Genève-Cornavin railway station

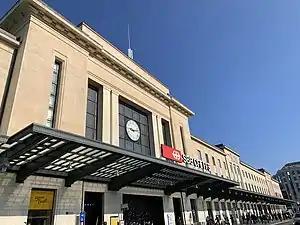
The main (south) entrance to the station building in 2019

Geneva railway station, also known as Geneva Cornavin railway station, is Geneva's main train station, located in the centre of the city. The immediate area surrounding it is known as Cornavin; both names can be used interchangeably.